Juhi Babbar

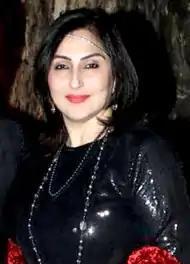
Babbar in 2019

Juhi Babbar Soni (née Babbar) is an Indian film and television actress. She has also contributed to theatre both as an actor and director. She is the daughter of actor Raj Babbar.